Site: brandenburg
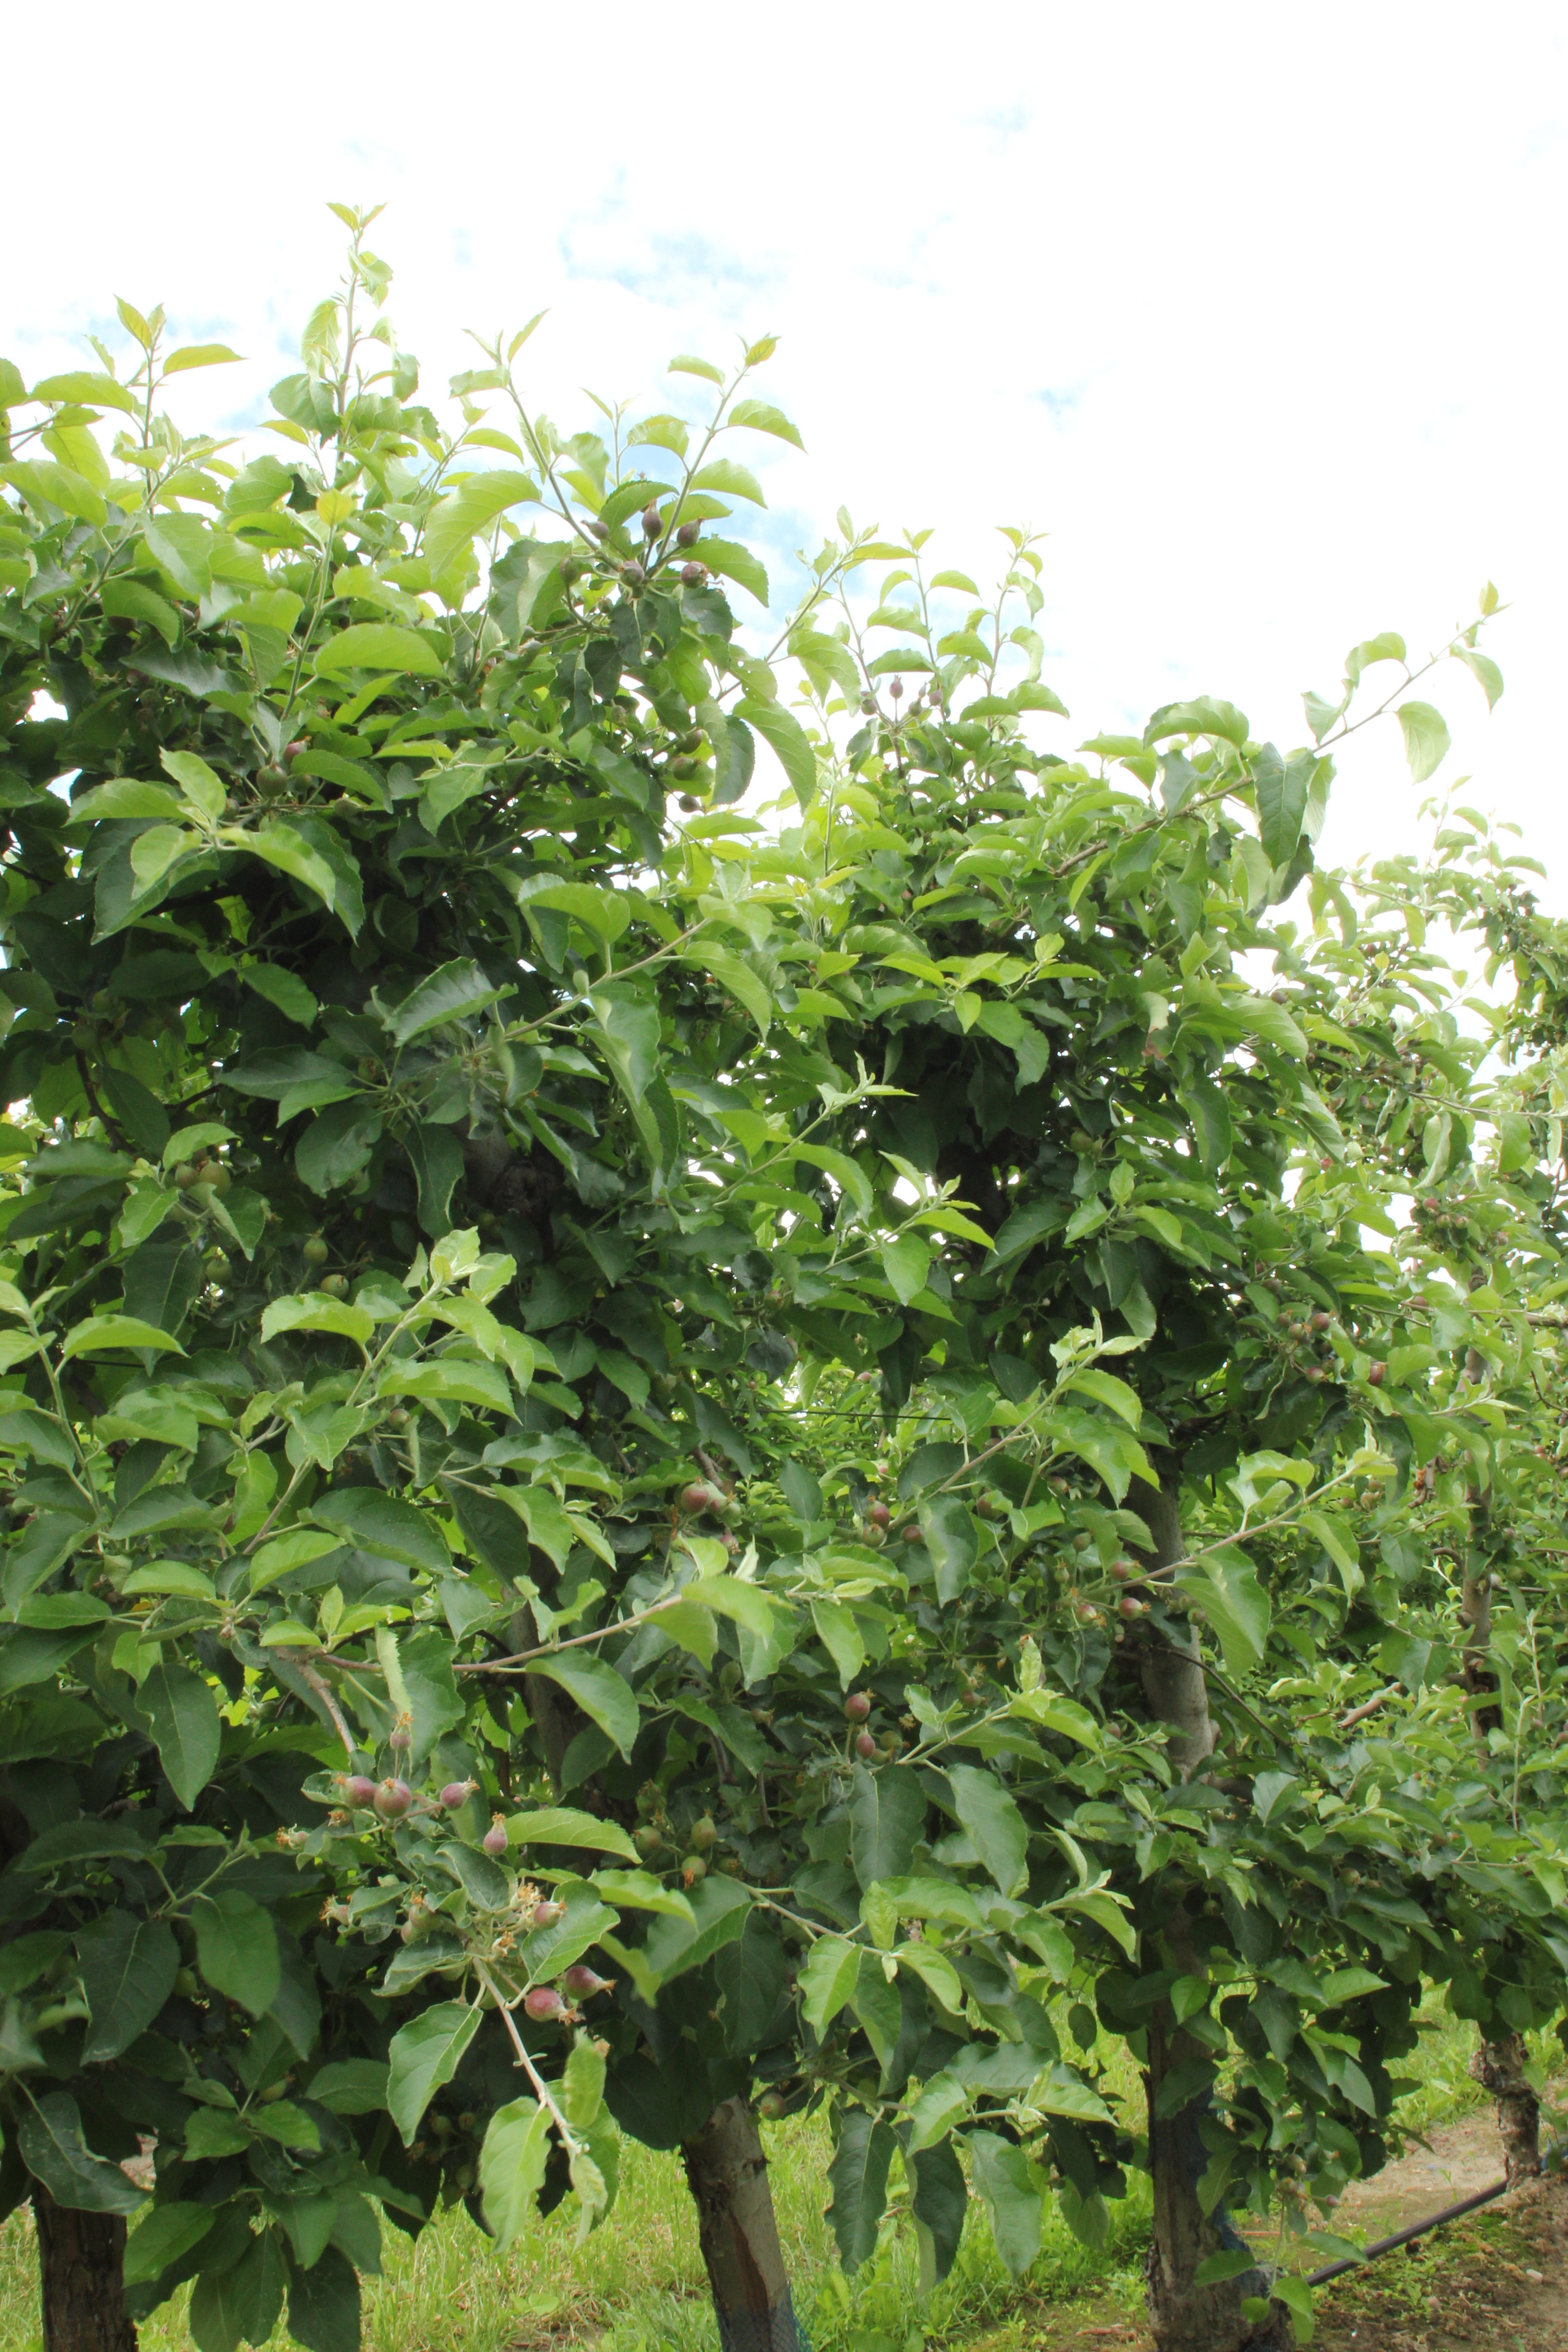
Growth stage (BBCH 72): Development of fruit